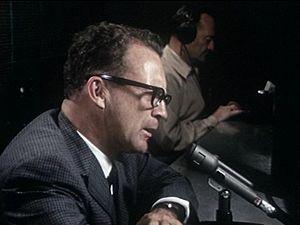
William Earnest Harwell dit Ernie Harwell, né le 25 janvier 1918 à Washington et décédé le 4 mai 2010 à Novi, est un commentateur sportif américain qui opère pendant 55 ans à la radio et à la télévision. Harwell est également l'auteur de plusieurs livres sur le baseball.